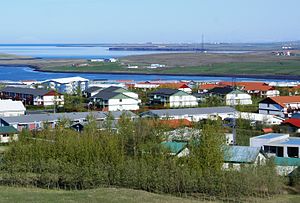
Mosfellsbær
Mosfellsbær.
Mosfellsbær er en by i det sydvestligste Island, beliggende i kommunen af samme navn i regionen Höfuðborgarsvæðið. Byen havde pr. 1. juni 2008 et befolkningstal på 8479. Mest berømte indbygger fra Mosfellsbær er nobelprismodtageren i litteratur, Halldór Laxness.